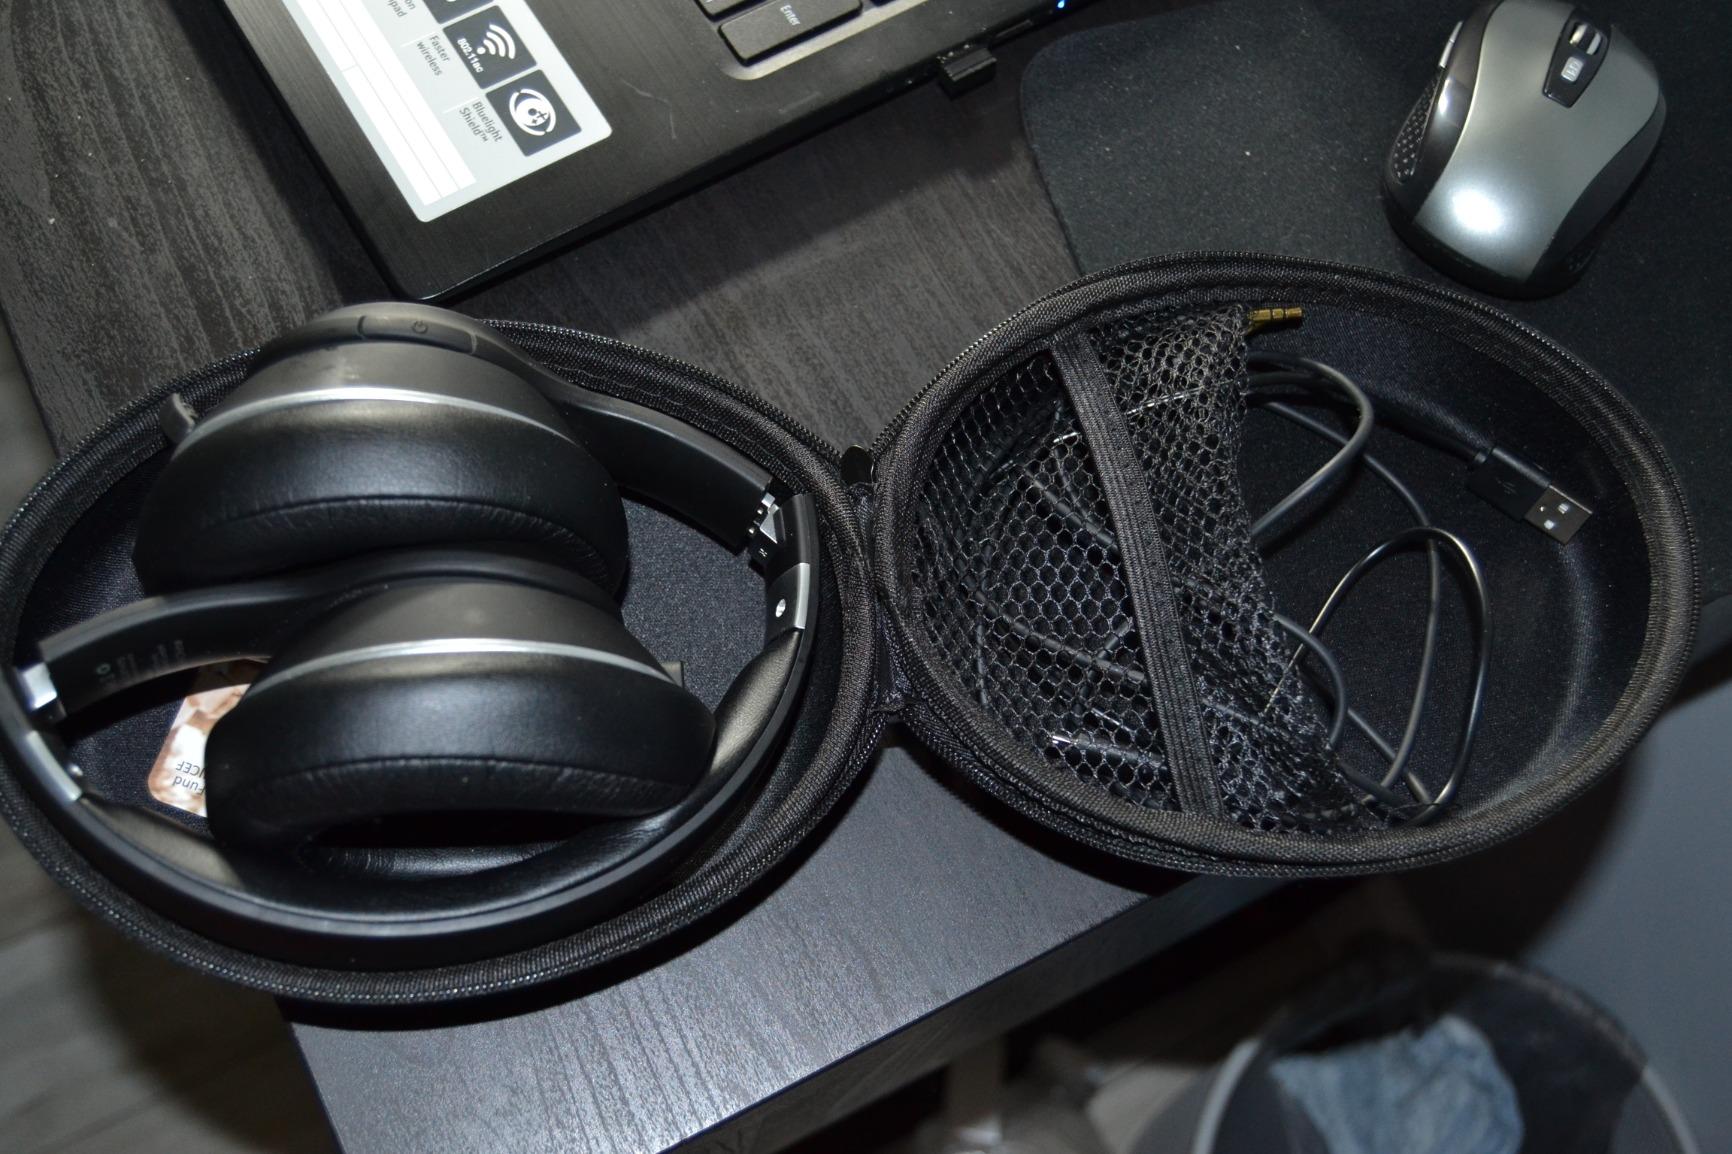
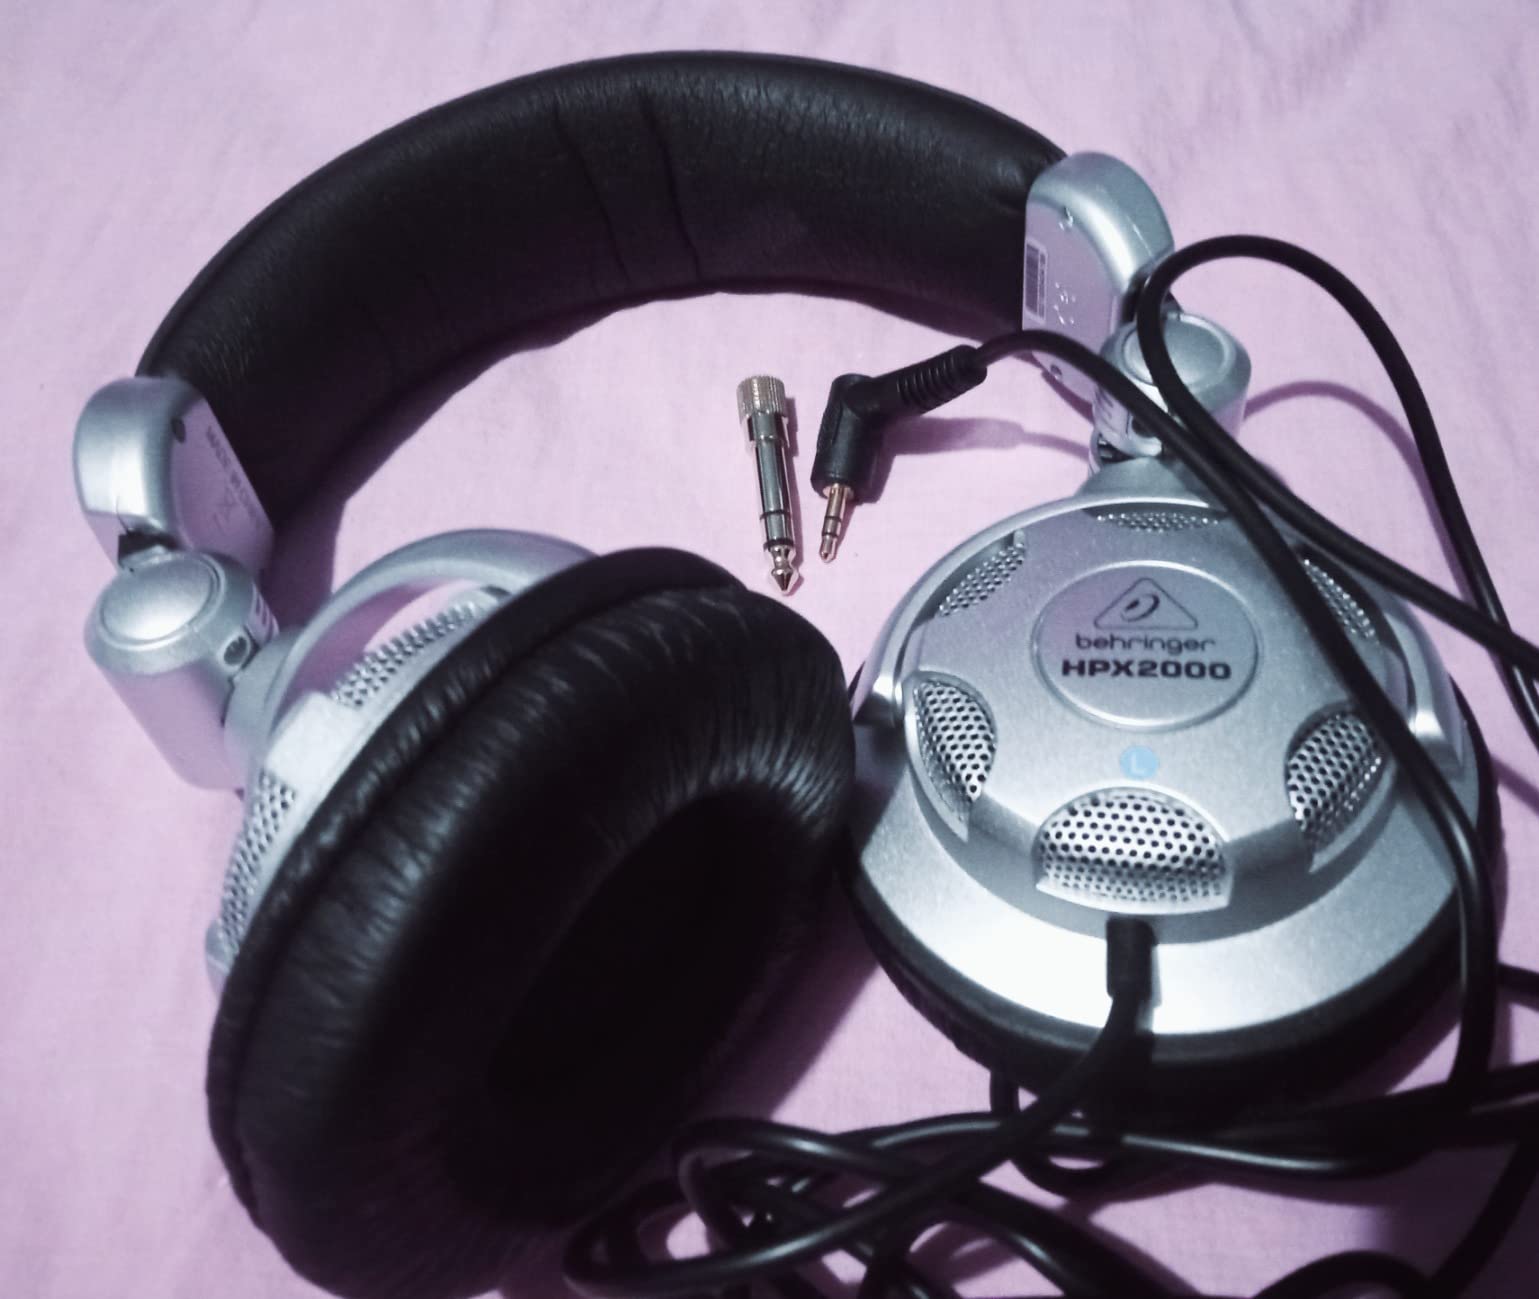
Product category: headphones
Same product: no